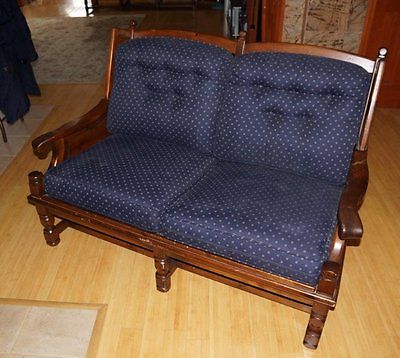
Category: sofa